Research Enterprises Limited

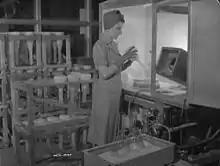
Another issue revealed during the Tizard Mission was the need for CRTs, a product that REL's glass plant was able to quickly provide. Here the glass bulbs are being coated with phosphorus paint to produce the display surface.

On 16 August, Henry Tizard visited the NRC as part of what would become the Tizard Mission. He met Mackenzie and Fowler but found them preoccupied, testing a local invention that proceeded to fail. He spent the rest of the day meeting politicians and had dinner with Prime Minister Mackenzie King. Over the next three days he surveyed the Canadian research capabilities, and was told by Fowler that the NRC had little to do, which is why they were testing silly inventions.